Op Flohr Stadion

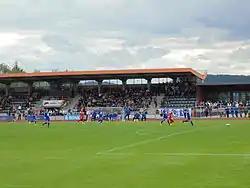
Stade Op Flohr, only stand

Op Flohr Stadion is a multi-use stadium in Grevenmacher, Luxembourg.